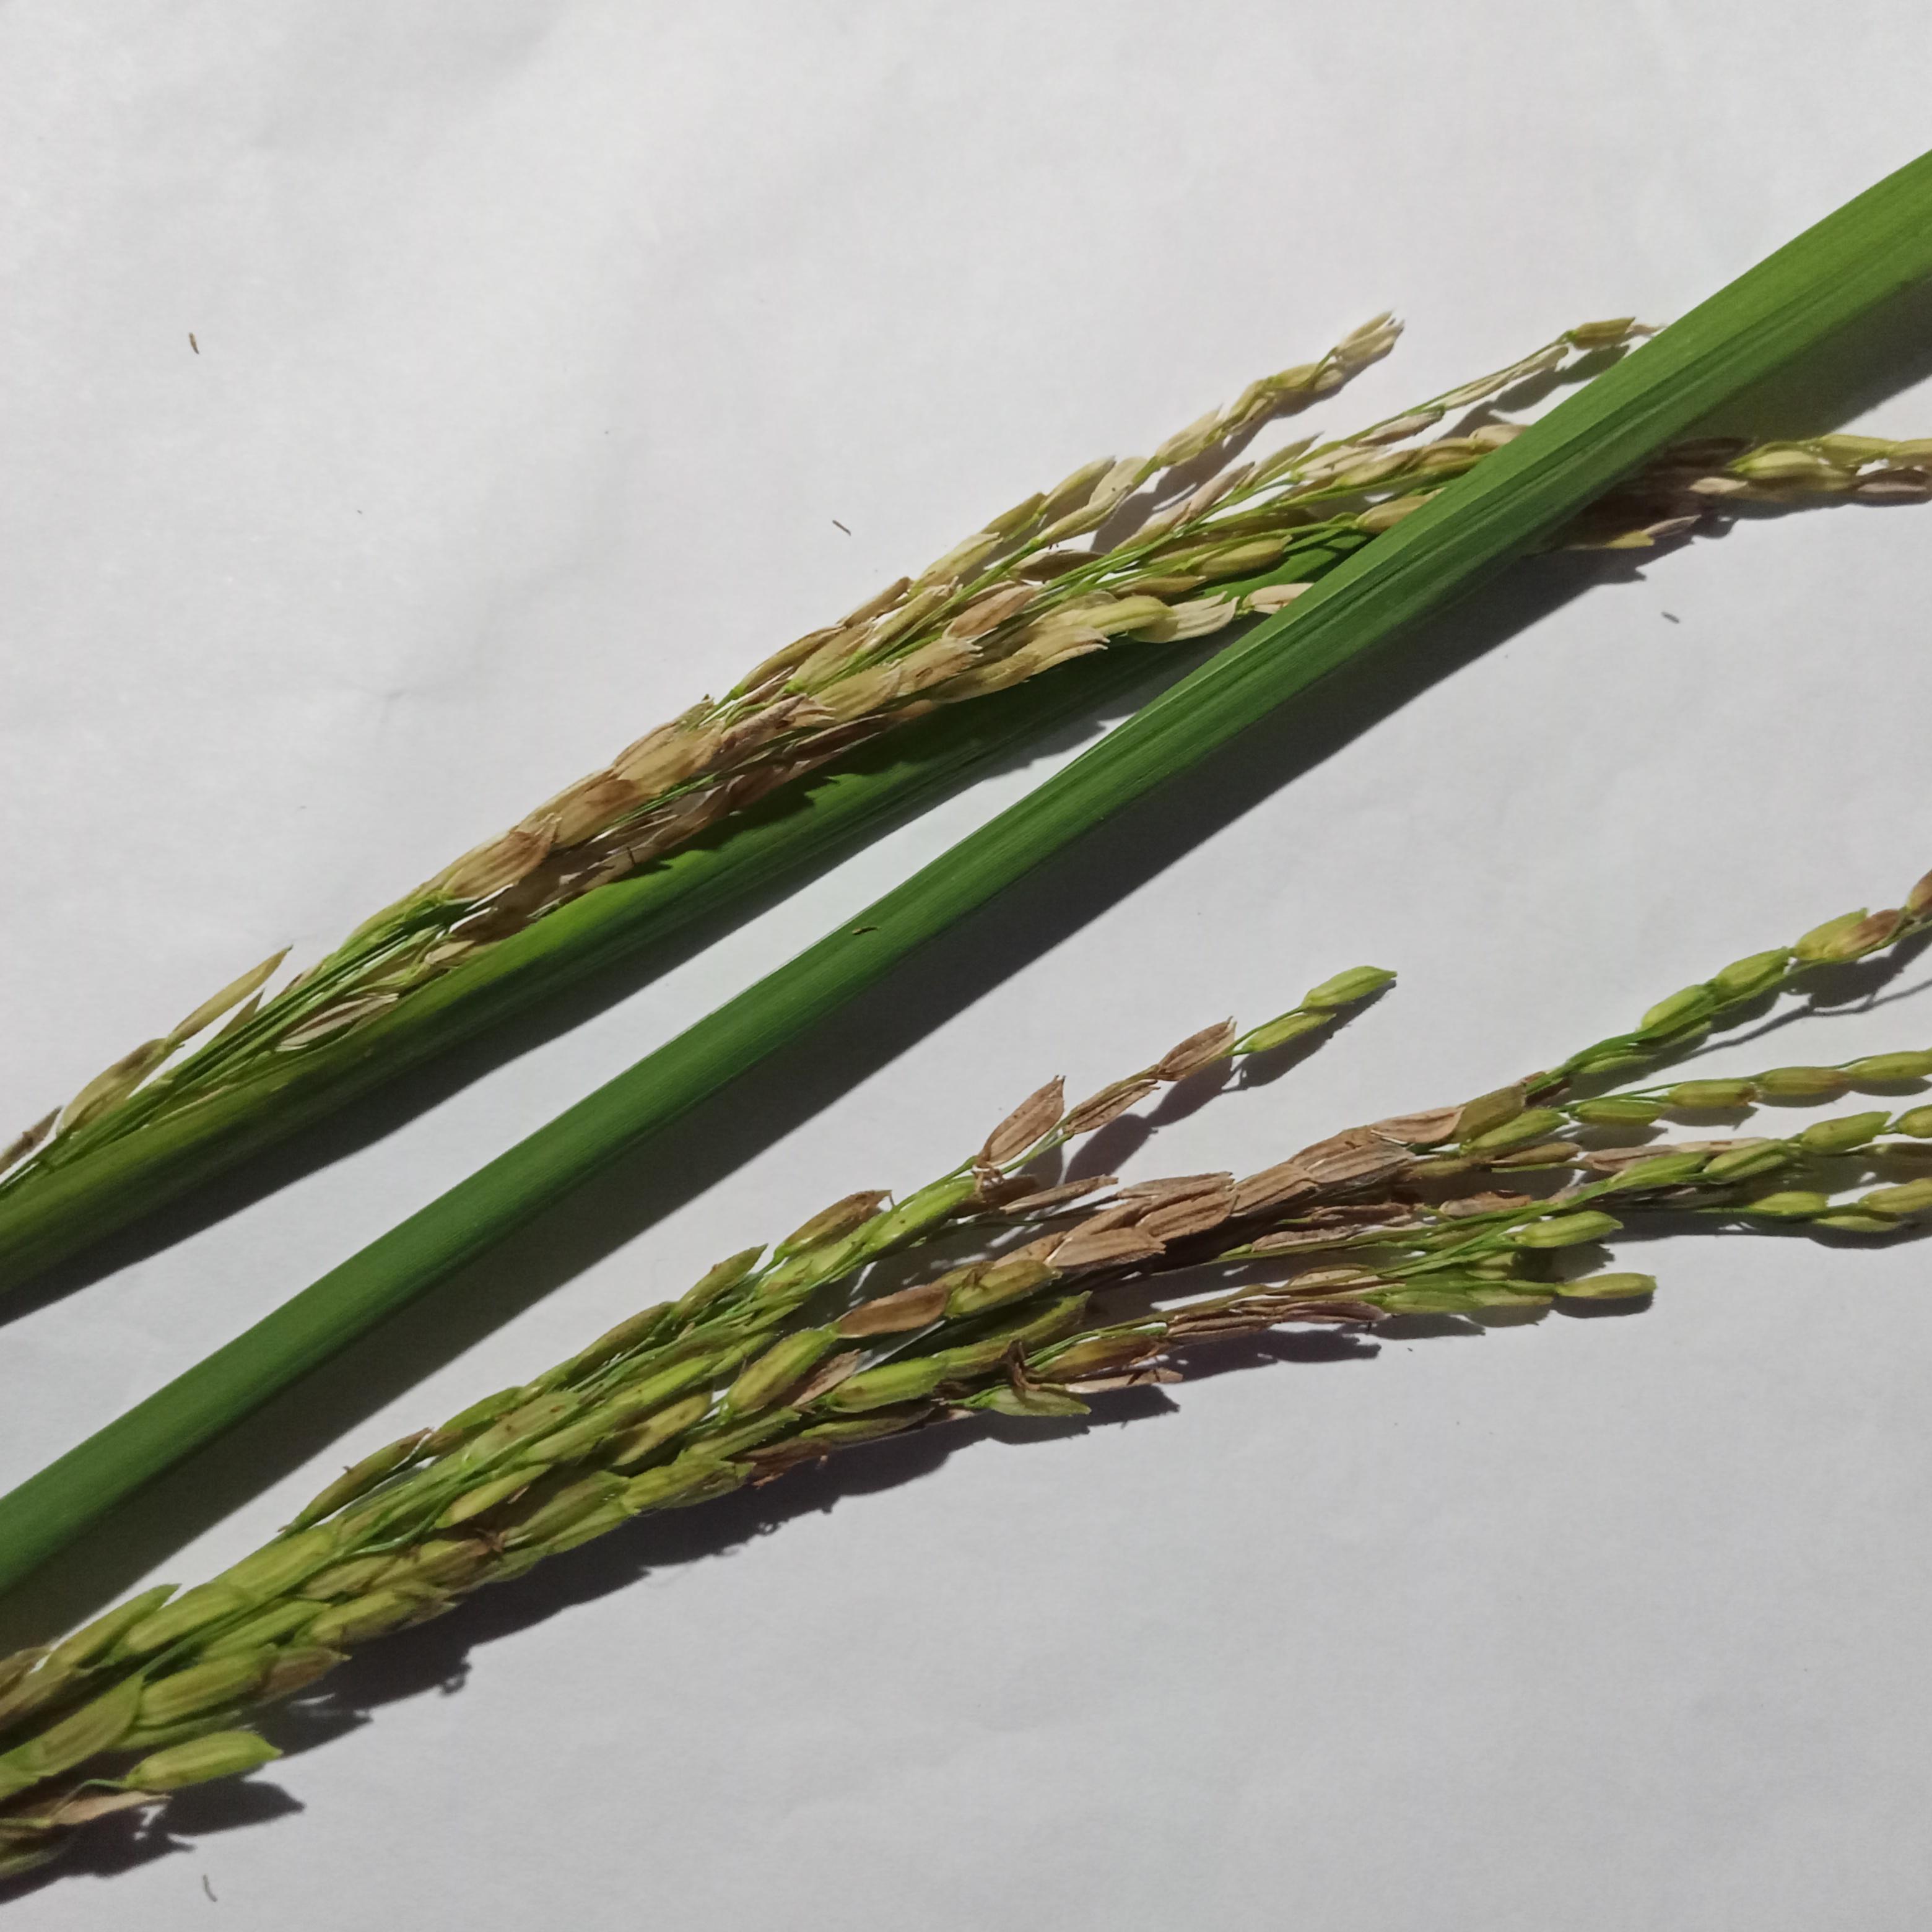
Label: Rice___Neck_Blast